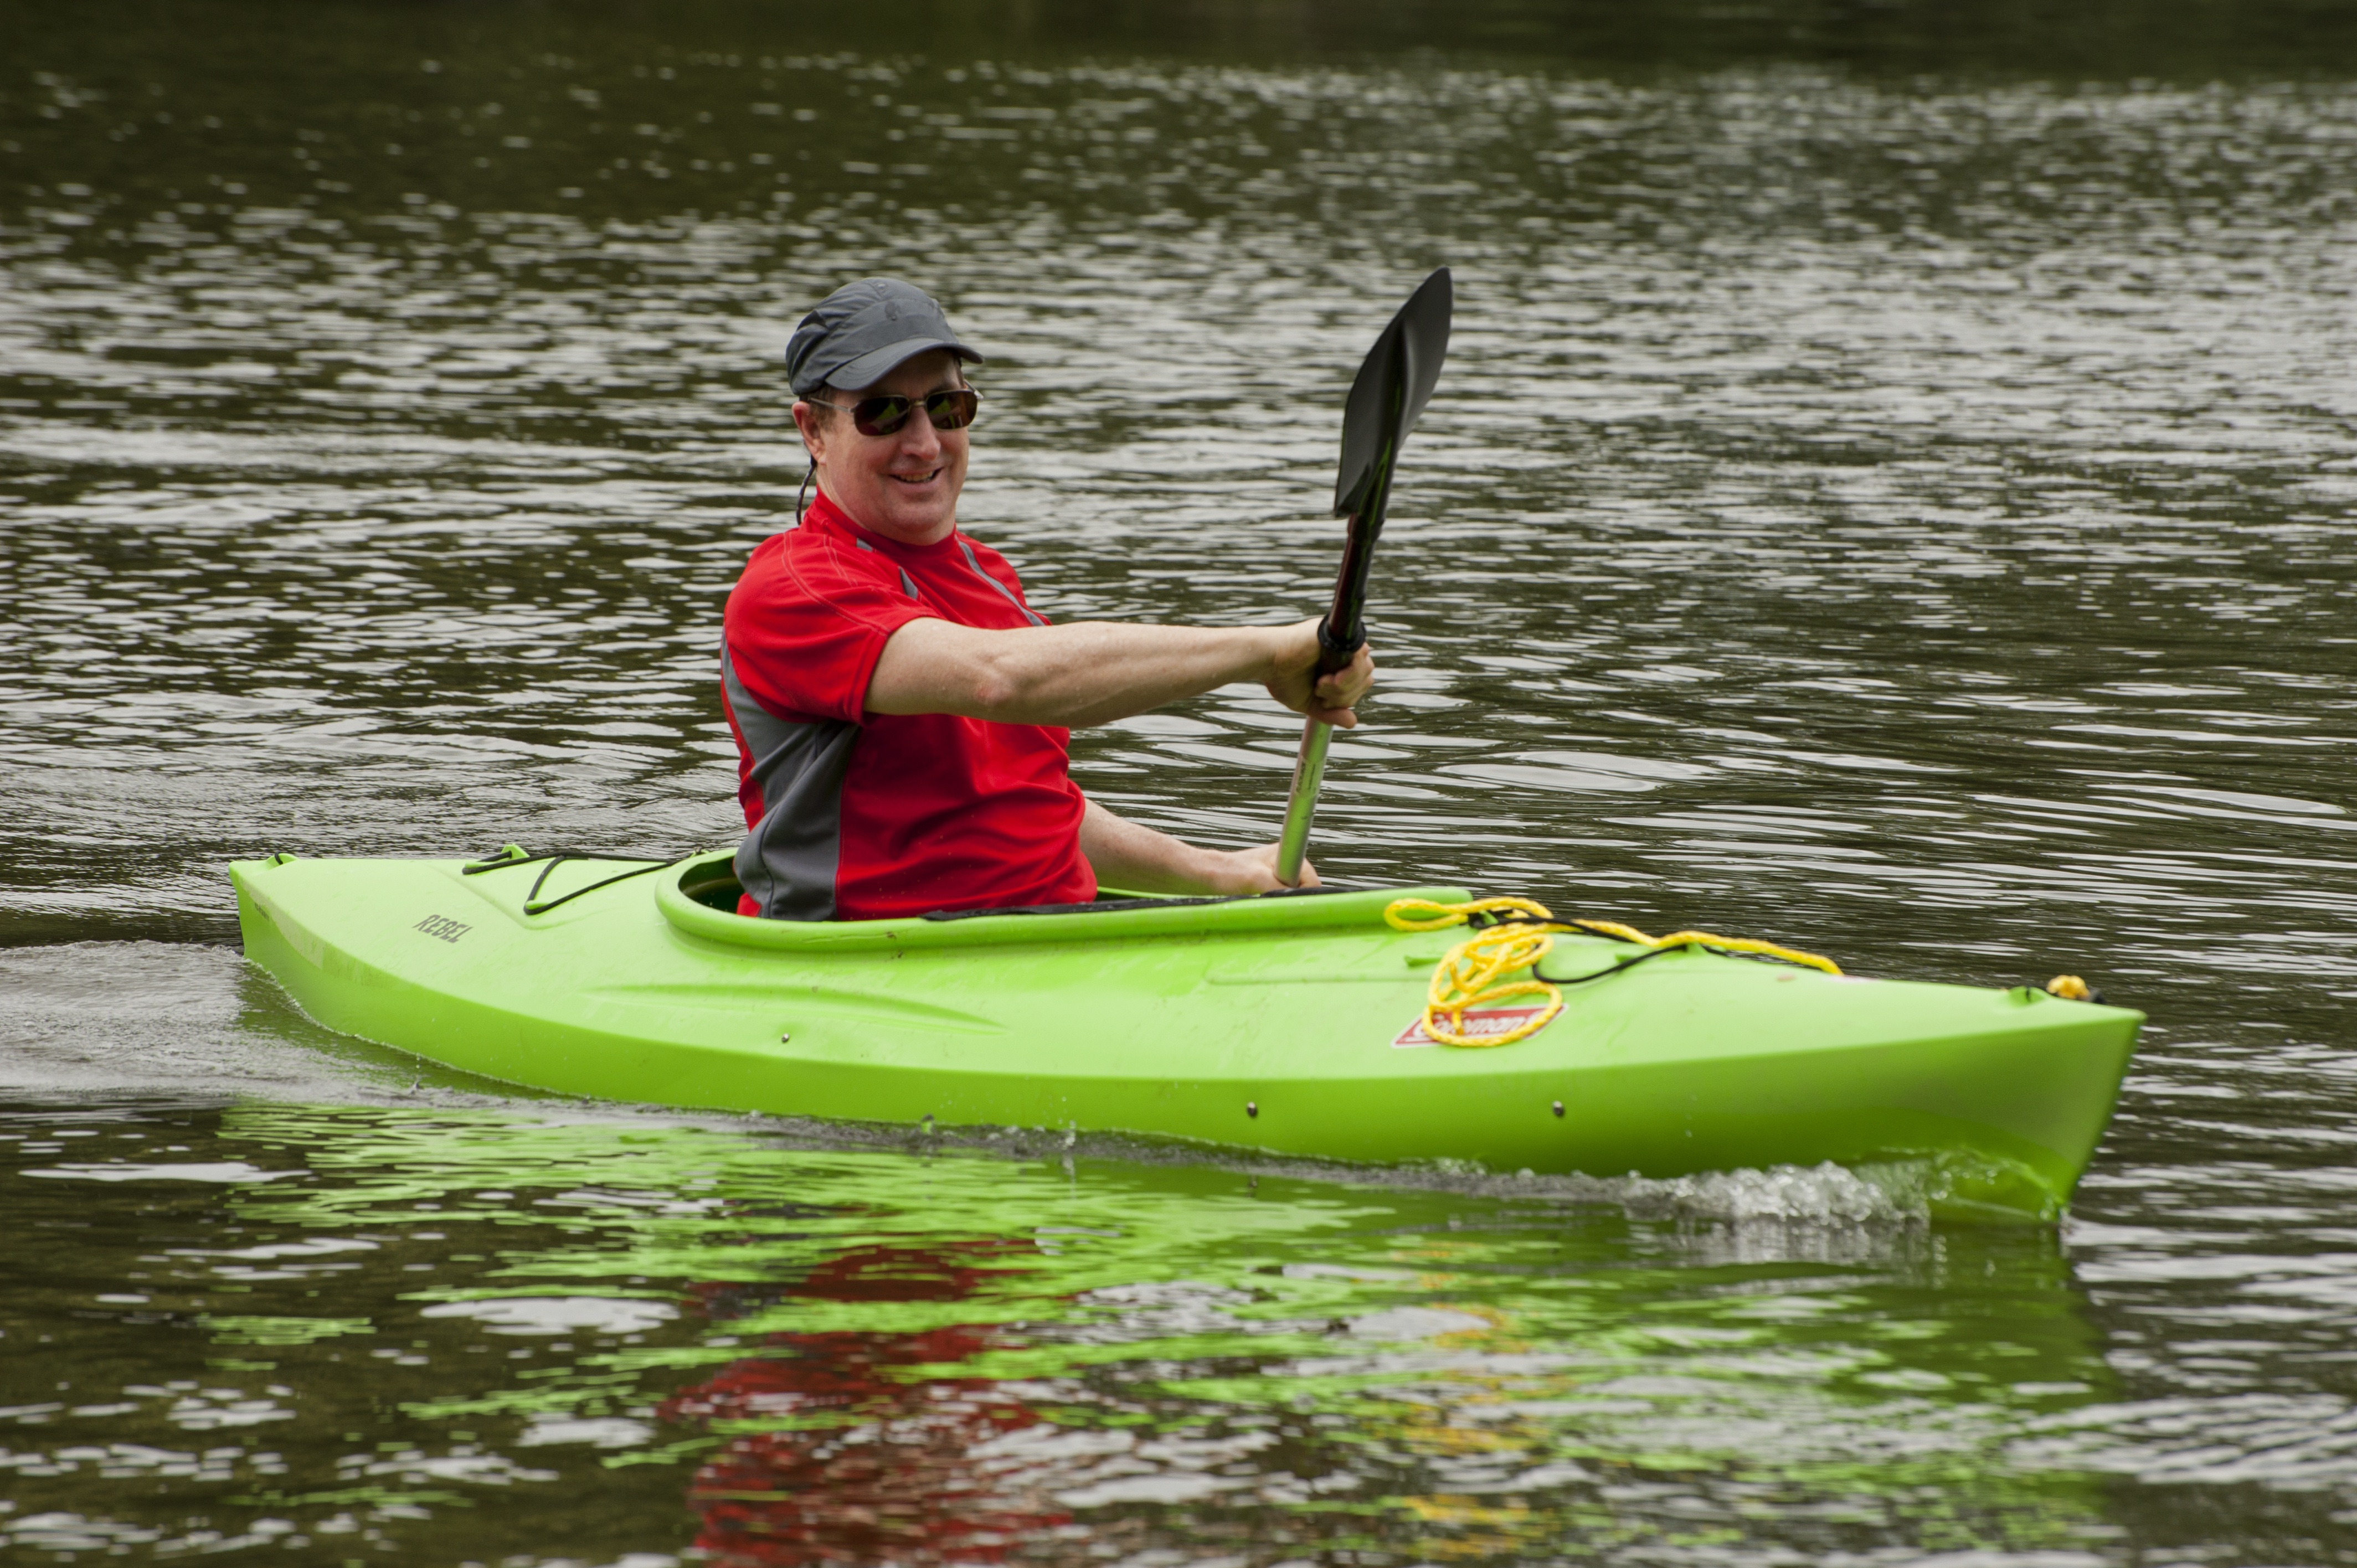
man, sport, boat, canoe, pond, paddle, vehicle, reservoir, kayak, sports equipment, happy, boating, sunglasses, kayaking, watercraft, canoeing, sea kayak, watercraft rowing, canoe sprint